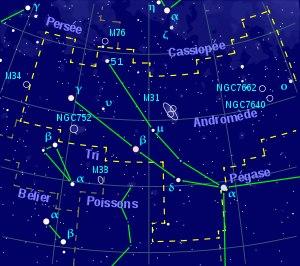
La galaxie d'Andromède, également identifiée sous les numéros M31 dans le Catalogue de Messier et NGC 224, est une galaxie spirale située à environ 2,55 millions d'années-lumière du Soleil, dans la constellation d'Andromède.